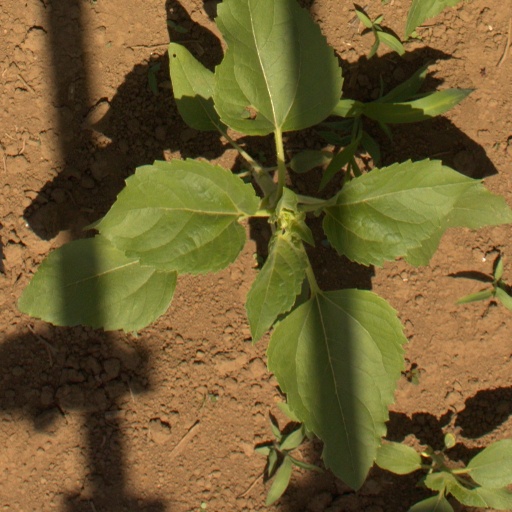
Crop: Jerusalem artichoke